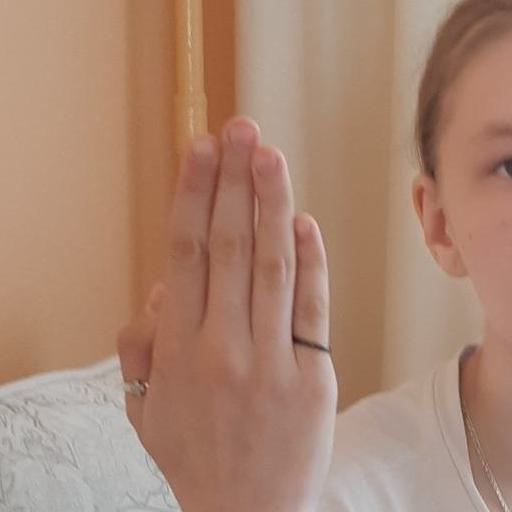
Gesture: stop_inverted